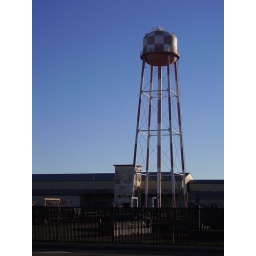
The water tower inside the Westinghouse plant in Sunnyvale, Ca.